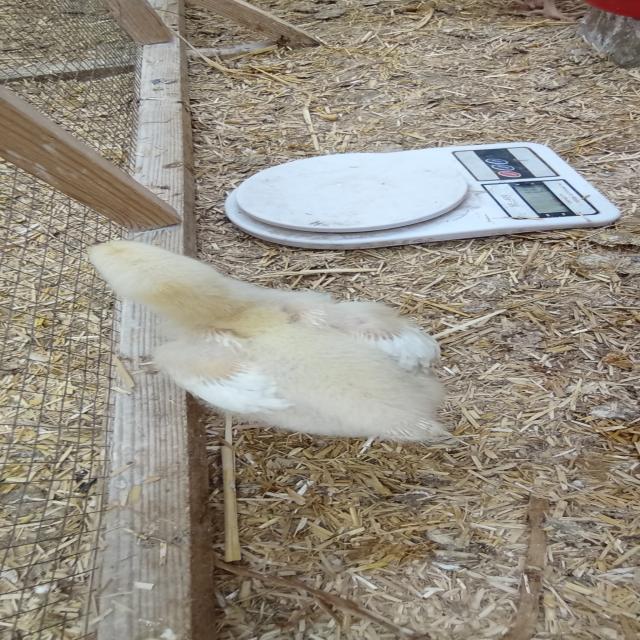
Weight: 398 g